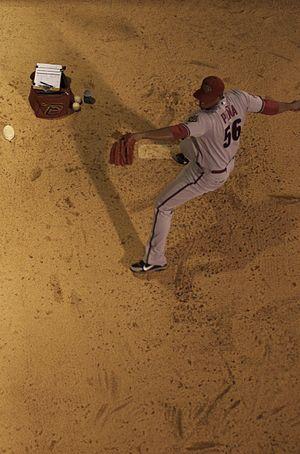
Ramon Antonio Peña dit Tony Peña, né le 9 janvier 1982 à Saint-Domingue en République dominicaine, est un joueur dominicain de baseball évoluant en Ligue majeure de baseball depuis 2006. Il est présentement sous contrat chez les Angels de Los Angeles d'Anaheim.